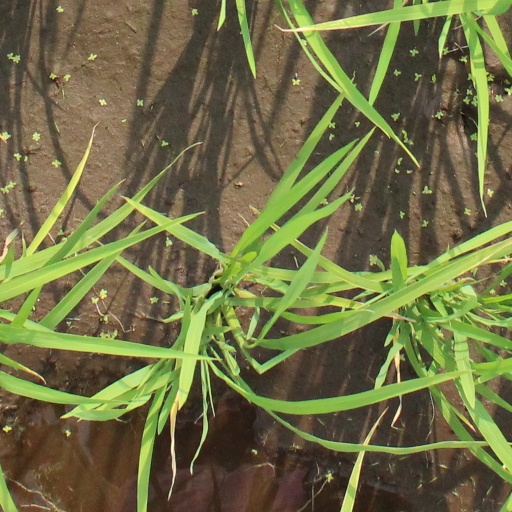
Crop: rice